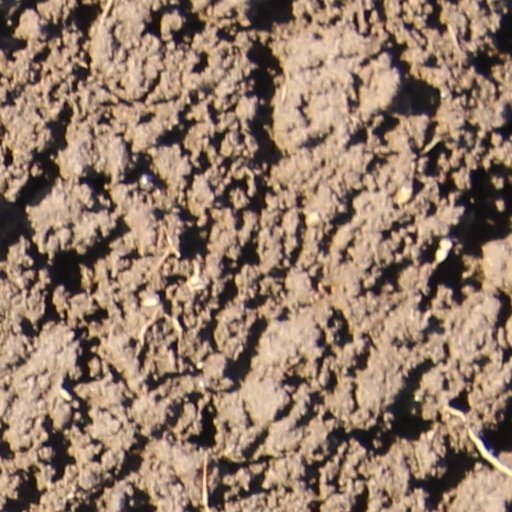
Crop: wheat